Describe the emotion expressed in this image:  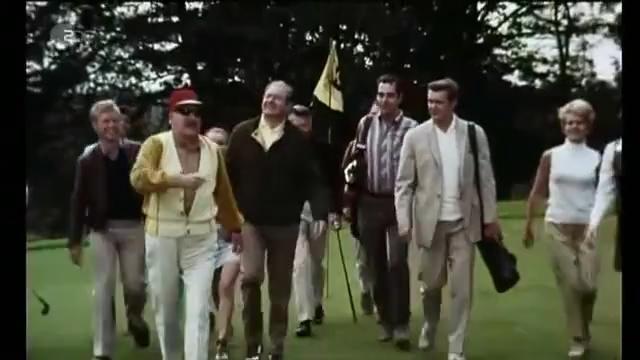
This person displays Fear, valence and arousal with high intensity.